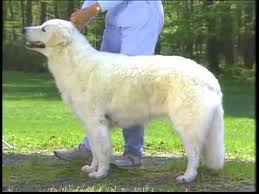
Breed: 223-n000067-kuvasz